De Vries Palisade

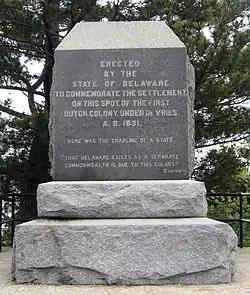
The De Vries Monument, May 2008

De Vries Palisade, also known as DeVries Palisade of 1631, is an archaeological site located at Lewes, Sussex County, Delaware. It is the site of the Zwaanendael Colony, the first permanent European presence on the Delaware Bay in 1631, settled by a group of settlers under David Pietersz. de Vries. The settlers landed near this spot to form a whale hunting station and agricultural settlement. A monument was erected on the site; it was dedicated on September 22, 1909.